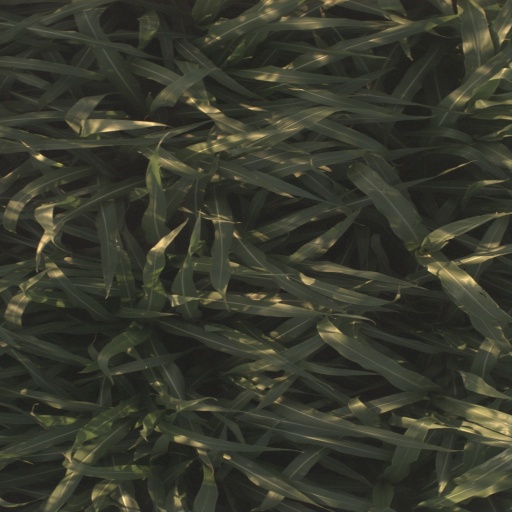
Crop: sorghum